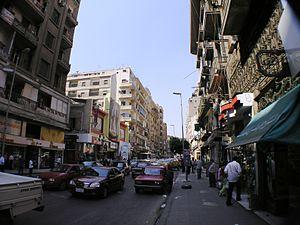
L'Immeuble Yacoubian est le premier roman de l'écrivain égyptien Alaa al-Aswany. Publié en 2002 par les éditions Merit, L'Immeuble Yacoubian a été un des succès littéraires majeurs de ces dernières années dans le monde arabe et a très rapidement été traduit en plusieurs langues. Ce succès s'explique par le mariage très réussi entre une forme d'écriture romanesque classique, qui évoque les maîtres égyptiens du réalisme social, et une intrigue qui confronte le lecteur à tous les maux de la société égyptienne contemporaine, évoqués avec une grande liberté de ton. Comme le passage des Miracles du roman homonyme de Naguib Mahfouz, l'Immeuble Yacoubian est un microcosme où cohabitent toutes les générations et toutes les classes sociales, et où les rapports sexuels, légitimes ou non, homo- ou hétérosexuels, fonctionnent comme une métaphore des rapports de classe.